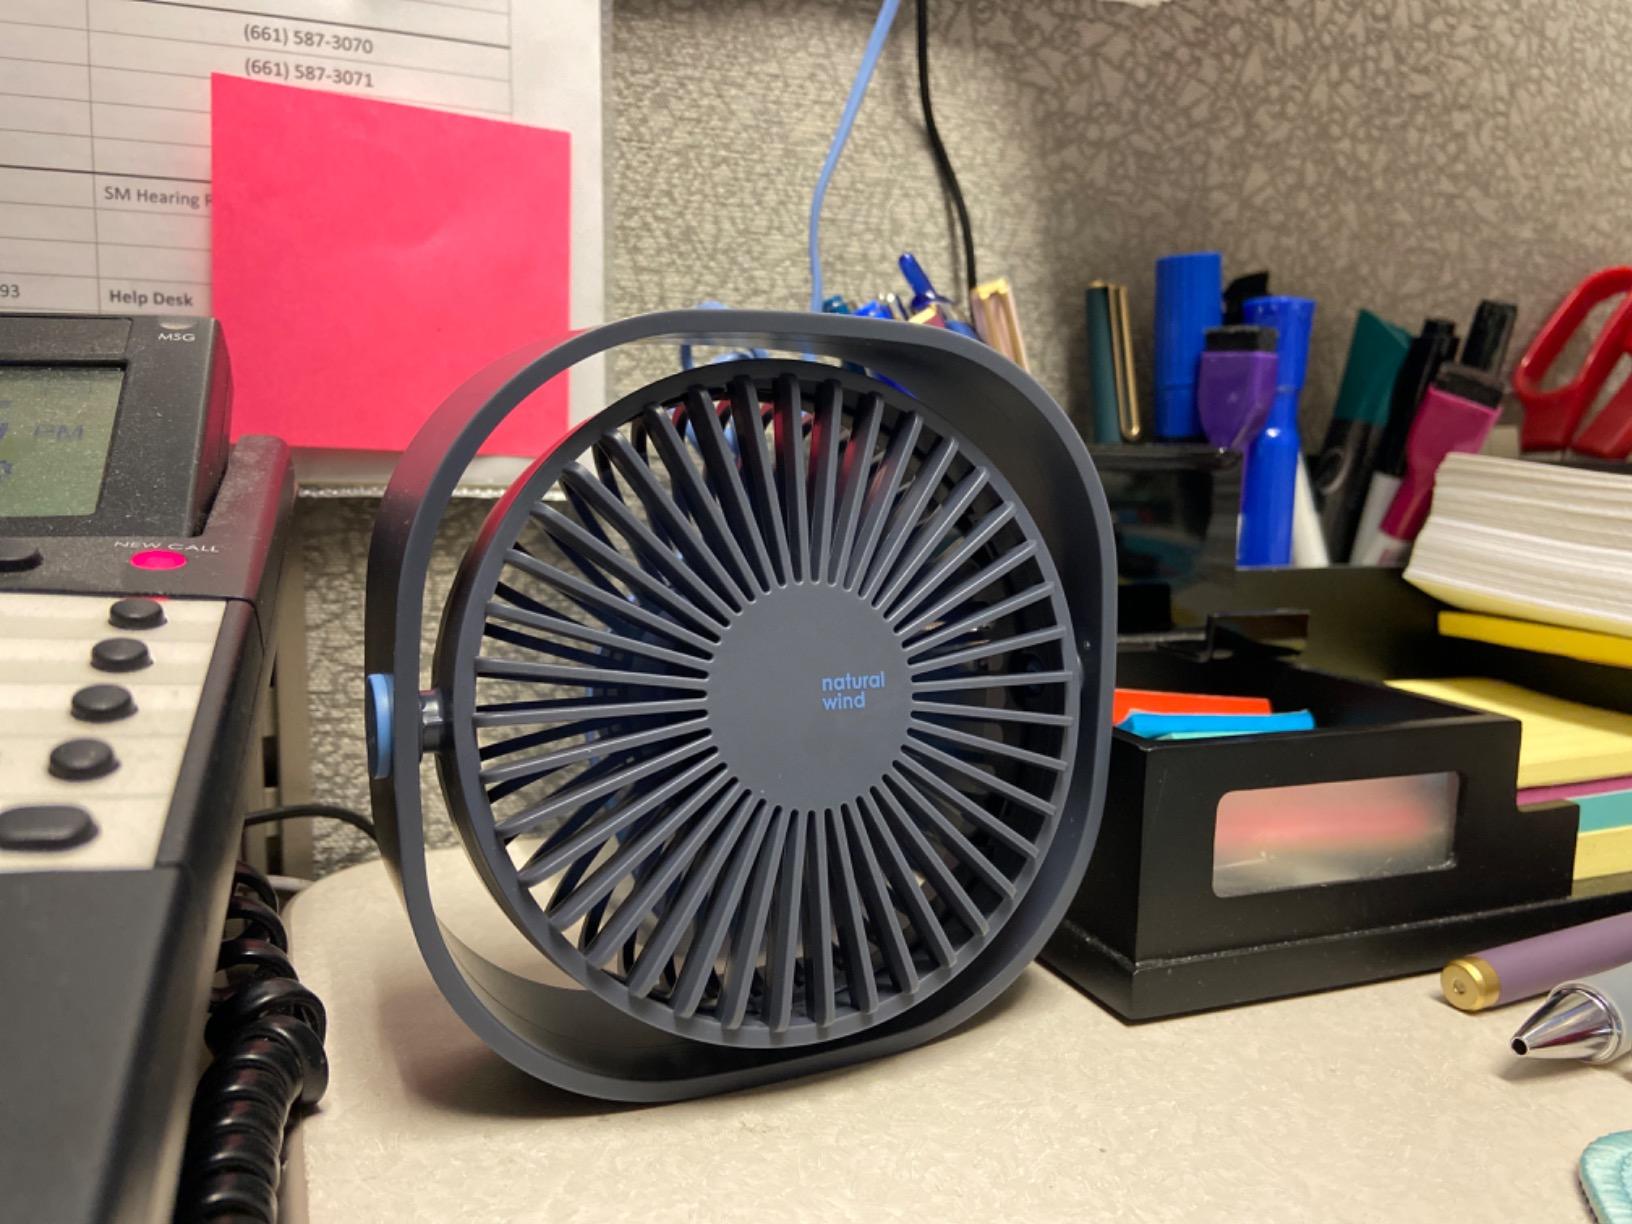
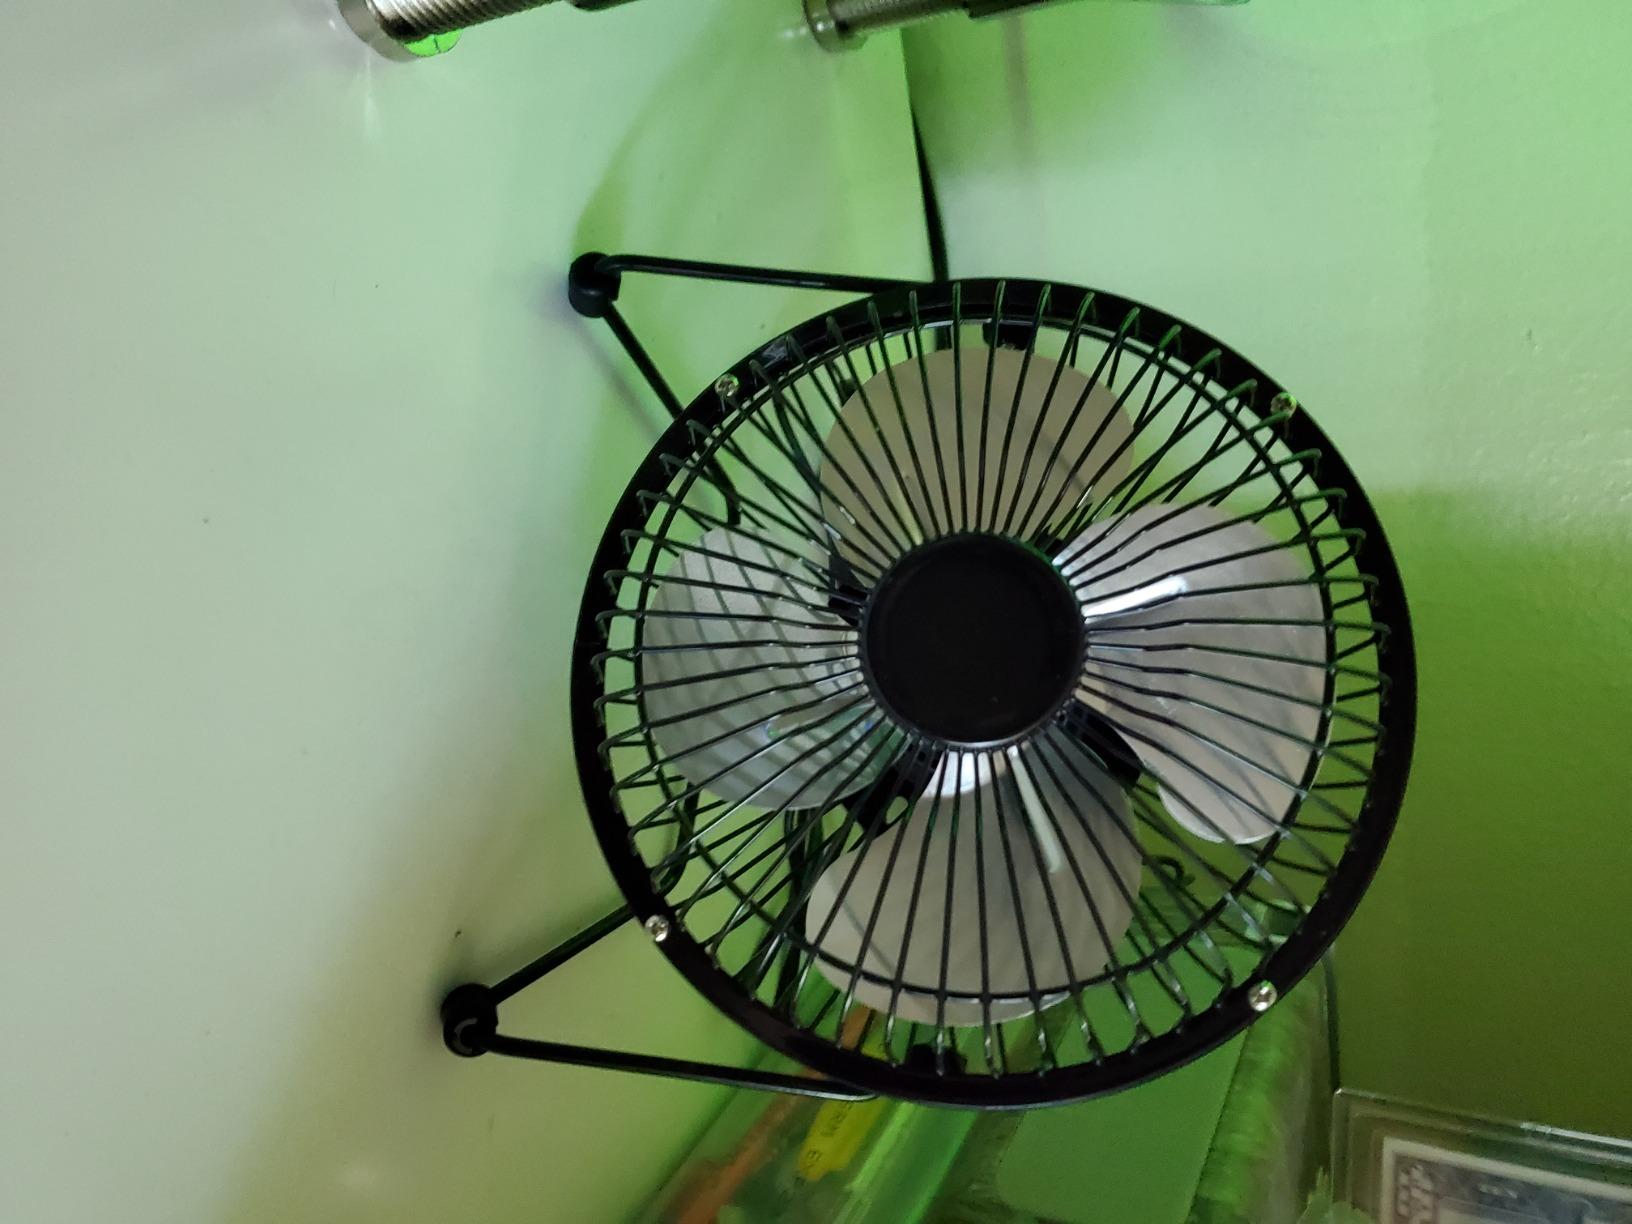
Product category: fan
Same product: no